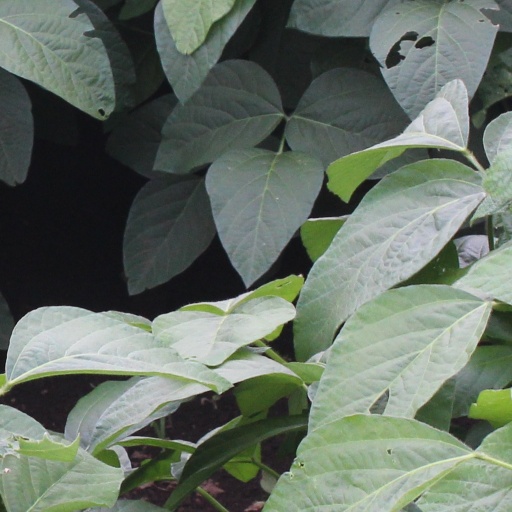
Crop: soybean